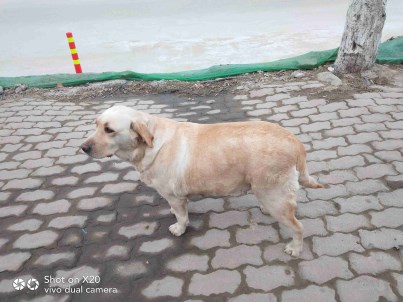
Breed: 3580-n000122-Labrador_retriever